Scott Lipsky

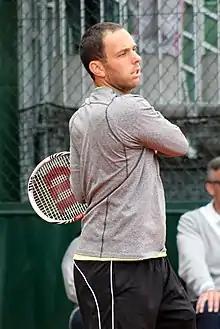

Scott Lipsky (born August 14, 1981 in Merrick, New York) is an American former professional tennis player and coach. As a player, Lipsky was primarily a doubles specialist.